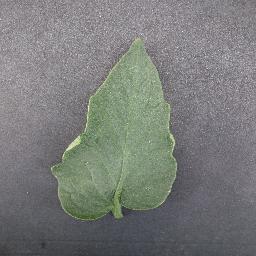
Label: Tomato___healthy